Safetyville USA

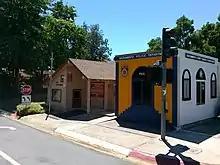
Miniature Sacramento Police Department

Safetyville, USA is a traffic park and miniature city that spans a little over 3 acres of land in Sacramento, California. It is a program designed to provide safety education to young children in an interactive manner. The miniature town features scaled-down replicas of the California State Capitol building, municipal building, business buildings, and various streets in Sacramento, California.